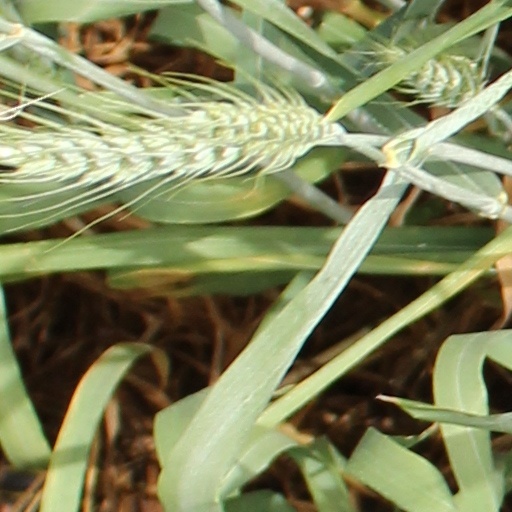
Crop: wheat